Matty's Funday Funnies

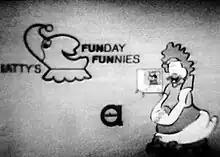
1960 ABC promotional slide with Baby Huey.

Matty's Funday Funnies is a 1959–1961 American animated anthology television series.